The Life and Adventures of Joaquín Murieta

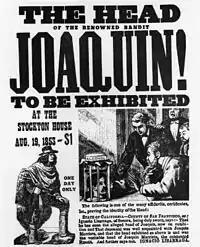
A poster advertising the display of the supposed head of Murrieta in Stockton, 1853

Chapter 11 begins with a bill being signed by the governor of California on May 17, 1853, stating that Harry Love would gather a team of no more than 20 men, paid $150 a month for no more than 3 months, would set out to "capture, drive out of the country, or exterminate the desperate bands of highwaymen who placed in continual jeopardy both life and property". At the same time, Joaquín was preparing for his grand plan and gathered all of his men from Sonora and other areas, along with 1500 horses at Arroyo Cantoova. John Rollin Ridge describes their preparations: "A shell was about to burst, which was little dreamed of by the mass of people because they merely looked upon Joaquín as a petty leader of a band of cutthroats!." Love and his men managed to locate Joaquín at Arroyo Cantoova, whose band now numbered around 80 men. Being greatly outnumbered, Love exclaimed that he was simply sent to gather a list of names for people involved in mustang horse hunting, so a tax could be collected. He then departed and continued tracing Joaquín and his men. Not soon after, with only eight men, Love found Joaquín with six men at a camp near Mariposa County, but he was unaware that Joaquín was a part of this group (he had never seen Joaquín and could not identify him by sight). The "banditti" attempted to escape, and Joaquín galloped away, in hot pursuit by Love and his gang. Eventually, Joaquín's horse is shot in the side and dies – a near impossible shot at such a great distance, as Love and his gang were following. The group eventually caught up to Joaquín and shot him three times. Three-fingered Jack's fate was not much brighter; soon after, he was shot in the head by Love.